Beta decay

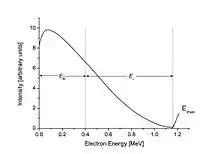
A beta spectrum, showing a typical division of energy between electron and antineutrino

The beta spectrum, or distribution of energy values for the beta particles, is continuous. The total energy of the decay process is divided between the electron, the antineutrino, and the recoiling nuclide. In the figure to the right, an example of an electron with 0.40 MeV energy from the beta decay of Bi is shown. In this example, the total decay energy is 1.16 MeV, so the antineutrino has the remaining energy: . An electron at the far right of the curve would have the maximum possible kinetic energy, leaving the energy of the neutrino to be only its small rest mass.